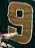
Number: 9